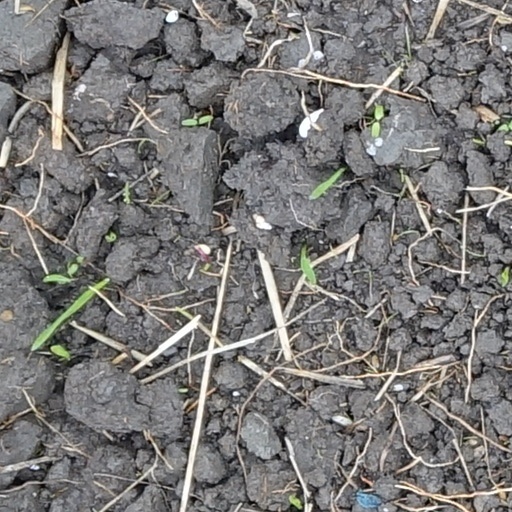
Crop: wheat